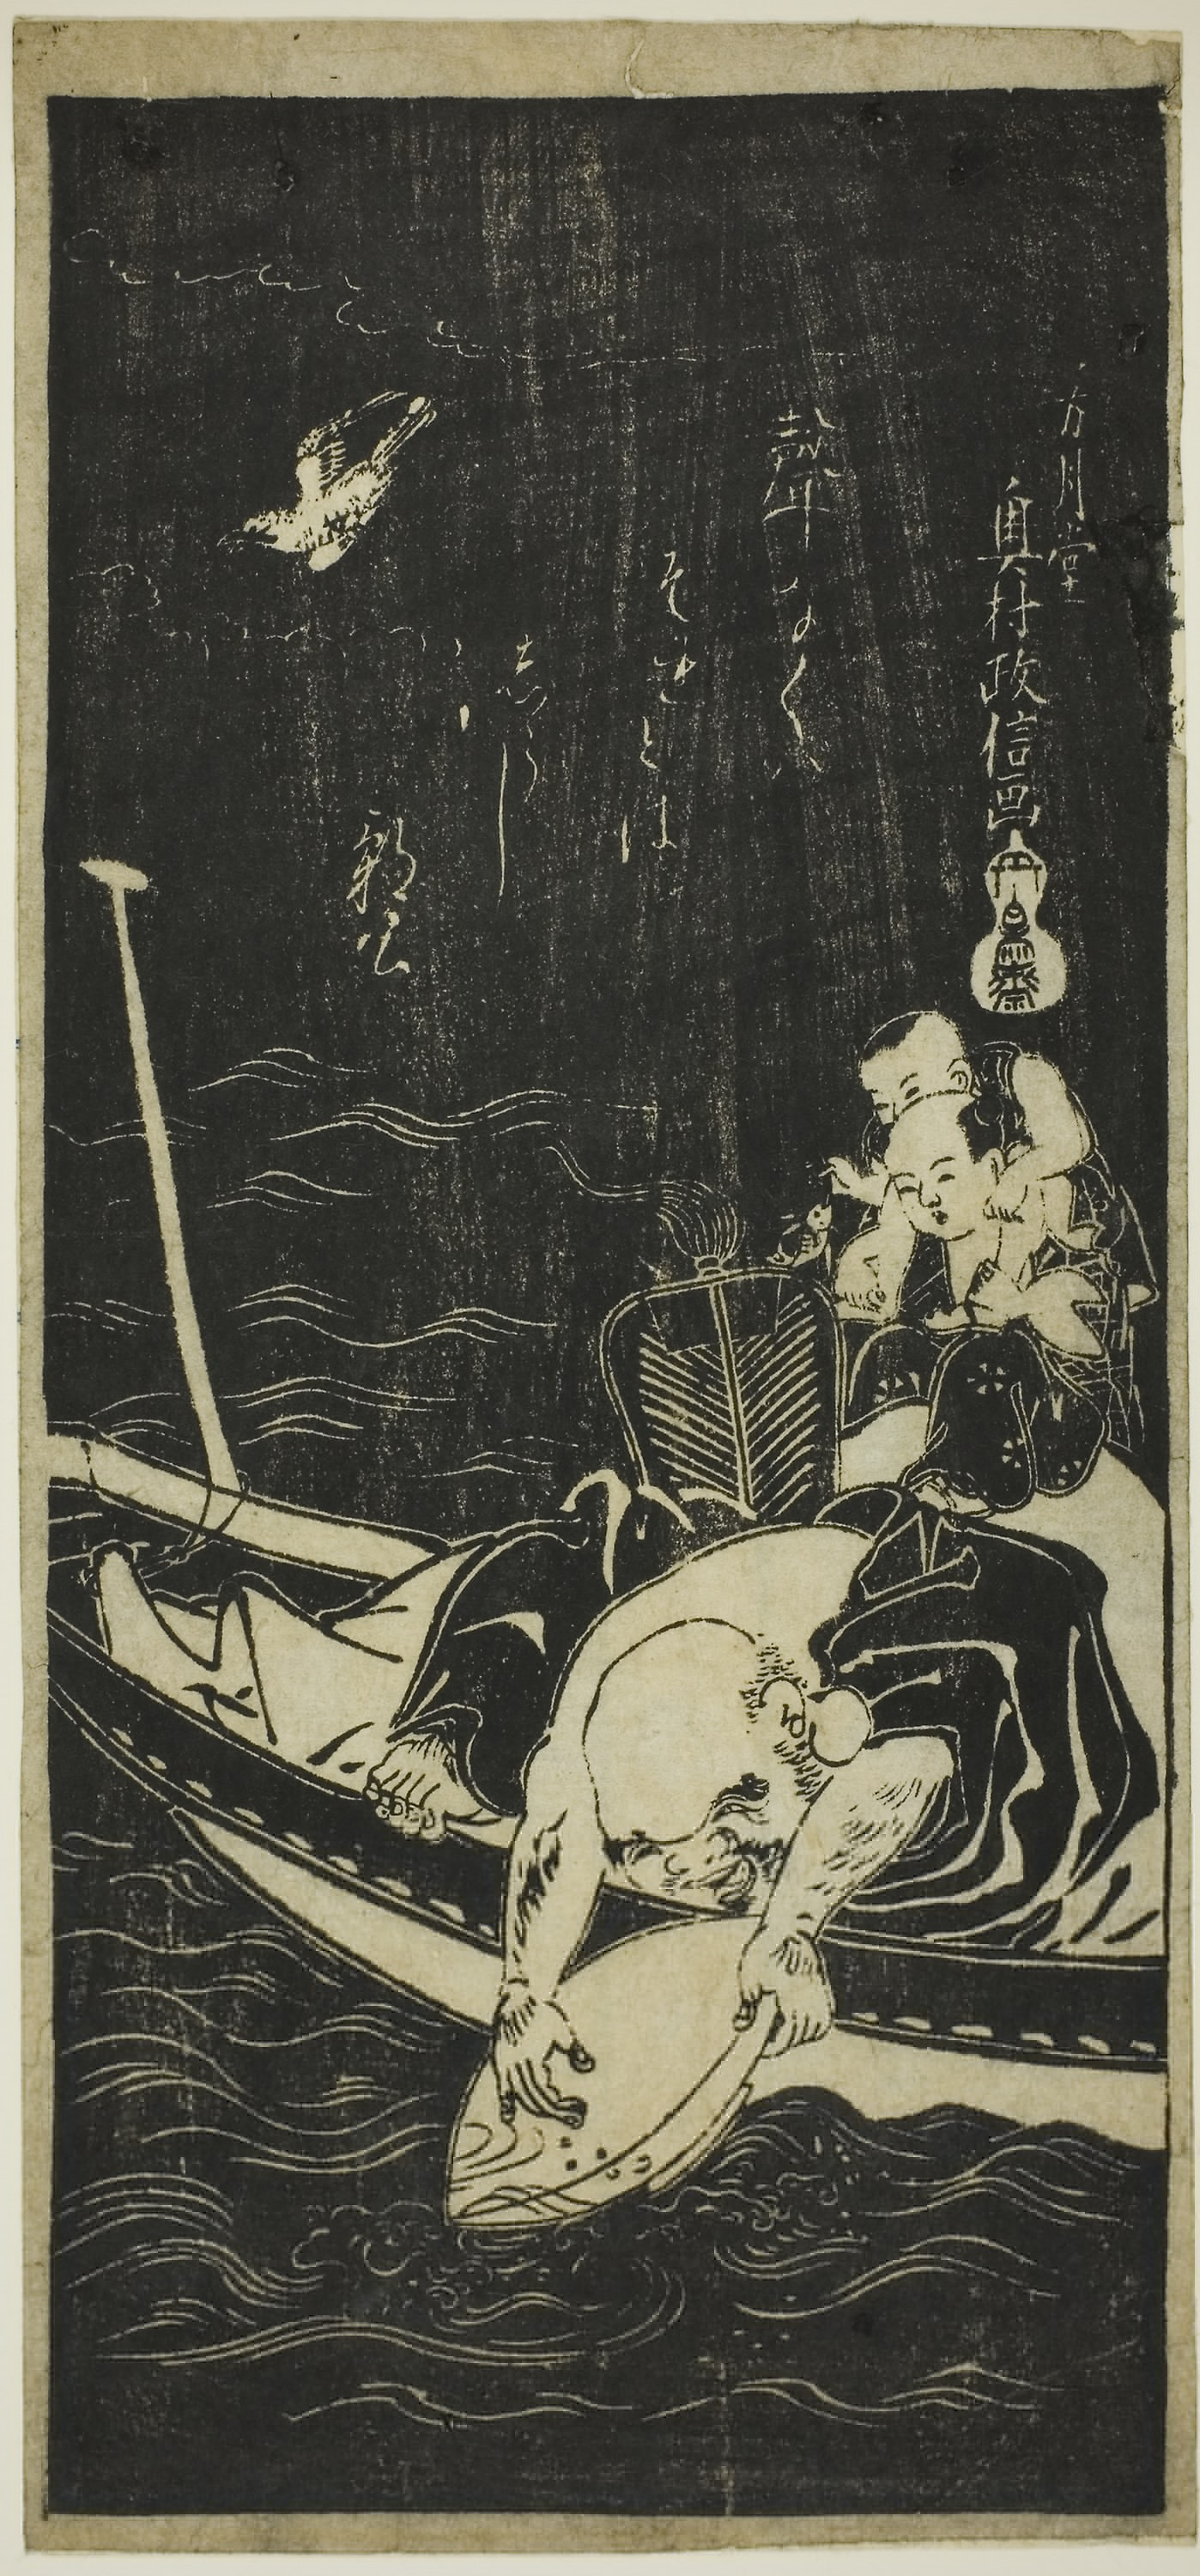
art, illustration, printmaking, visual arts